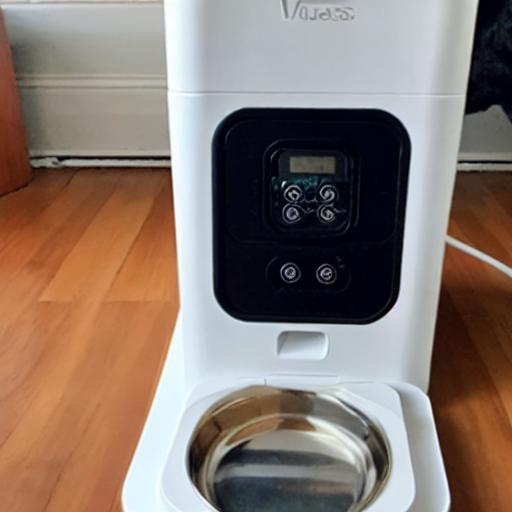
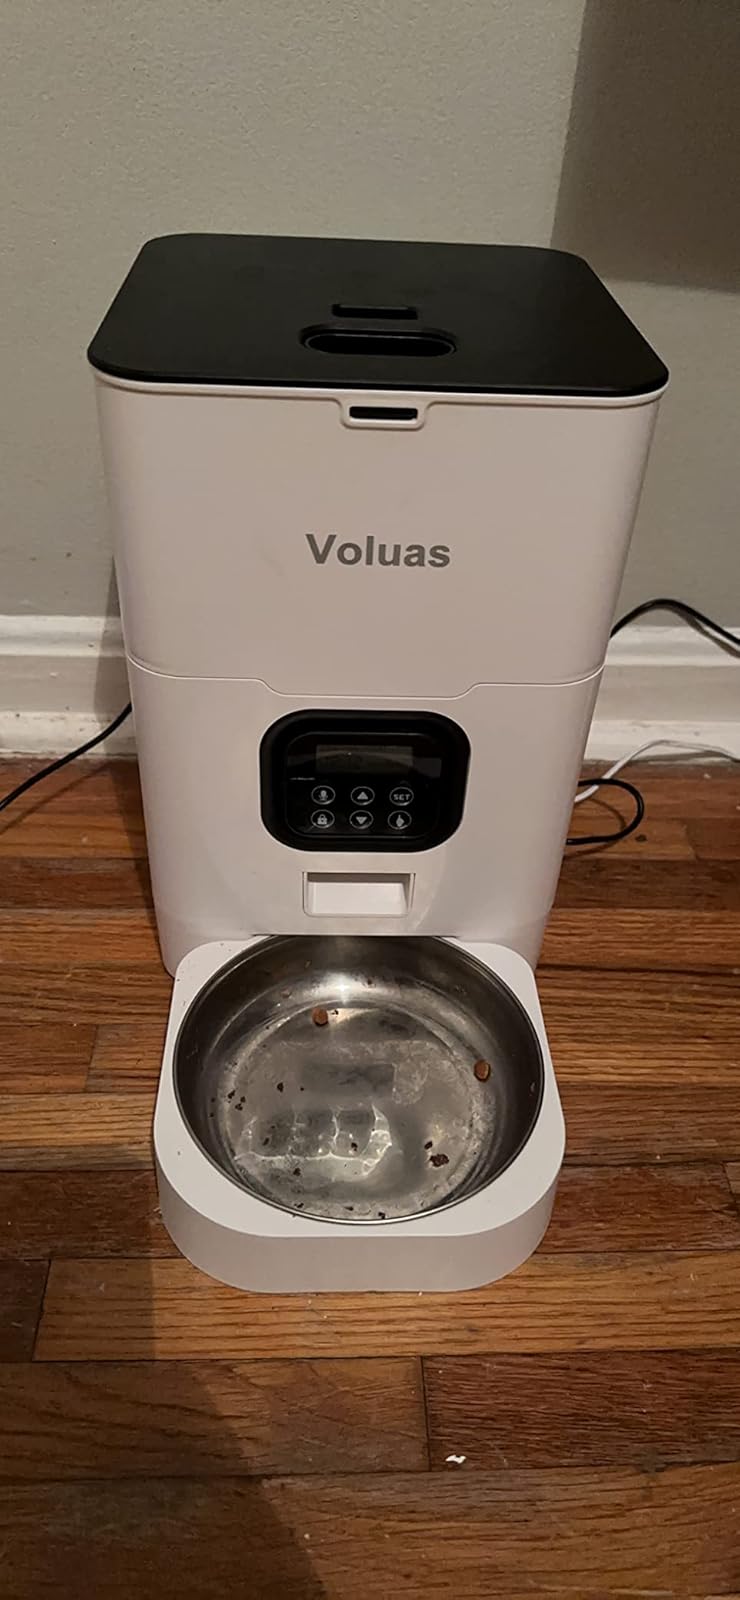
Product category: items_feeder
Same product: no